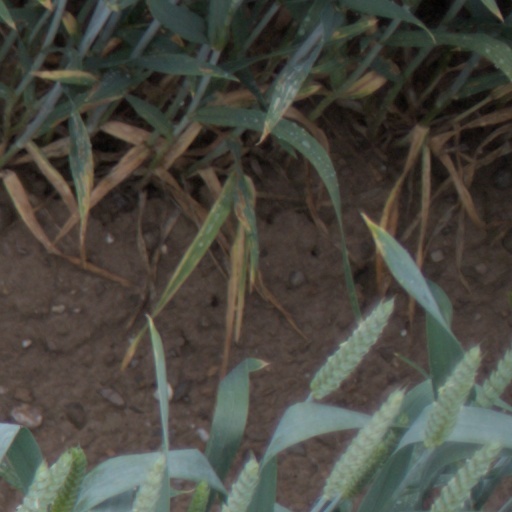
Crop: wheat